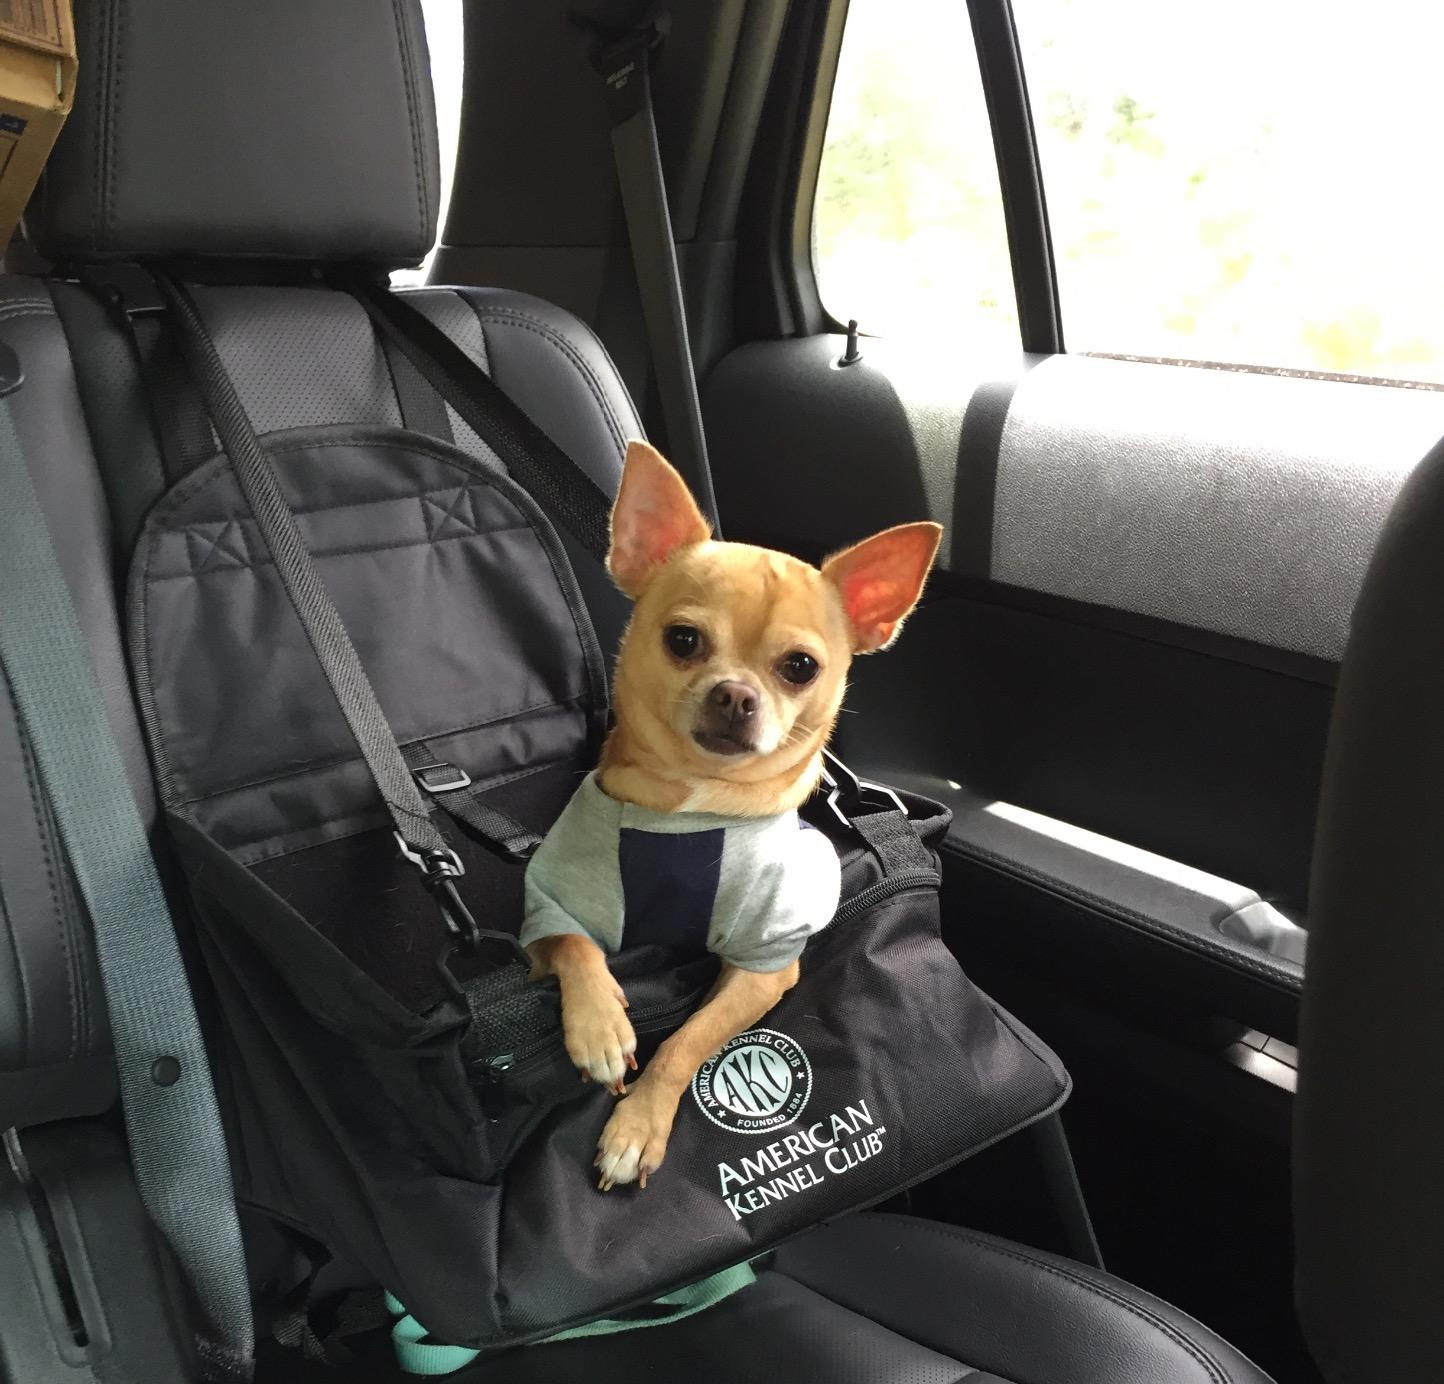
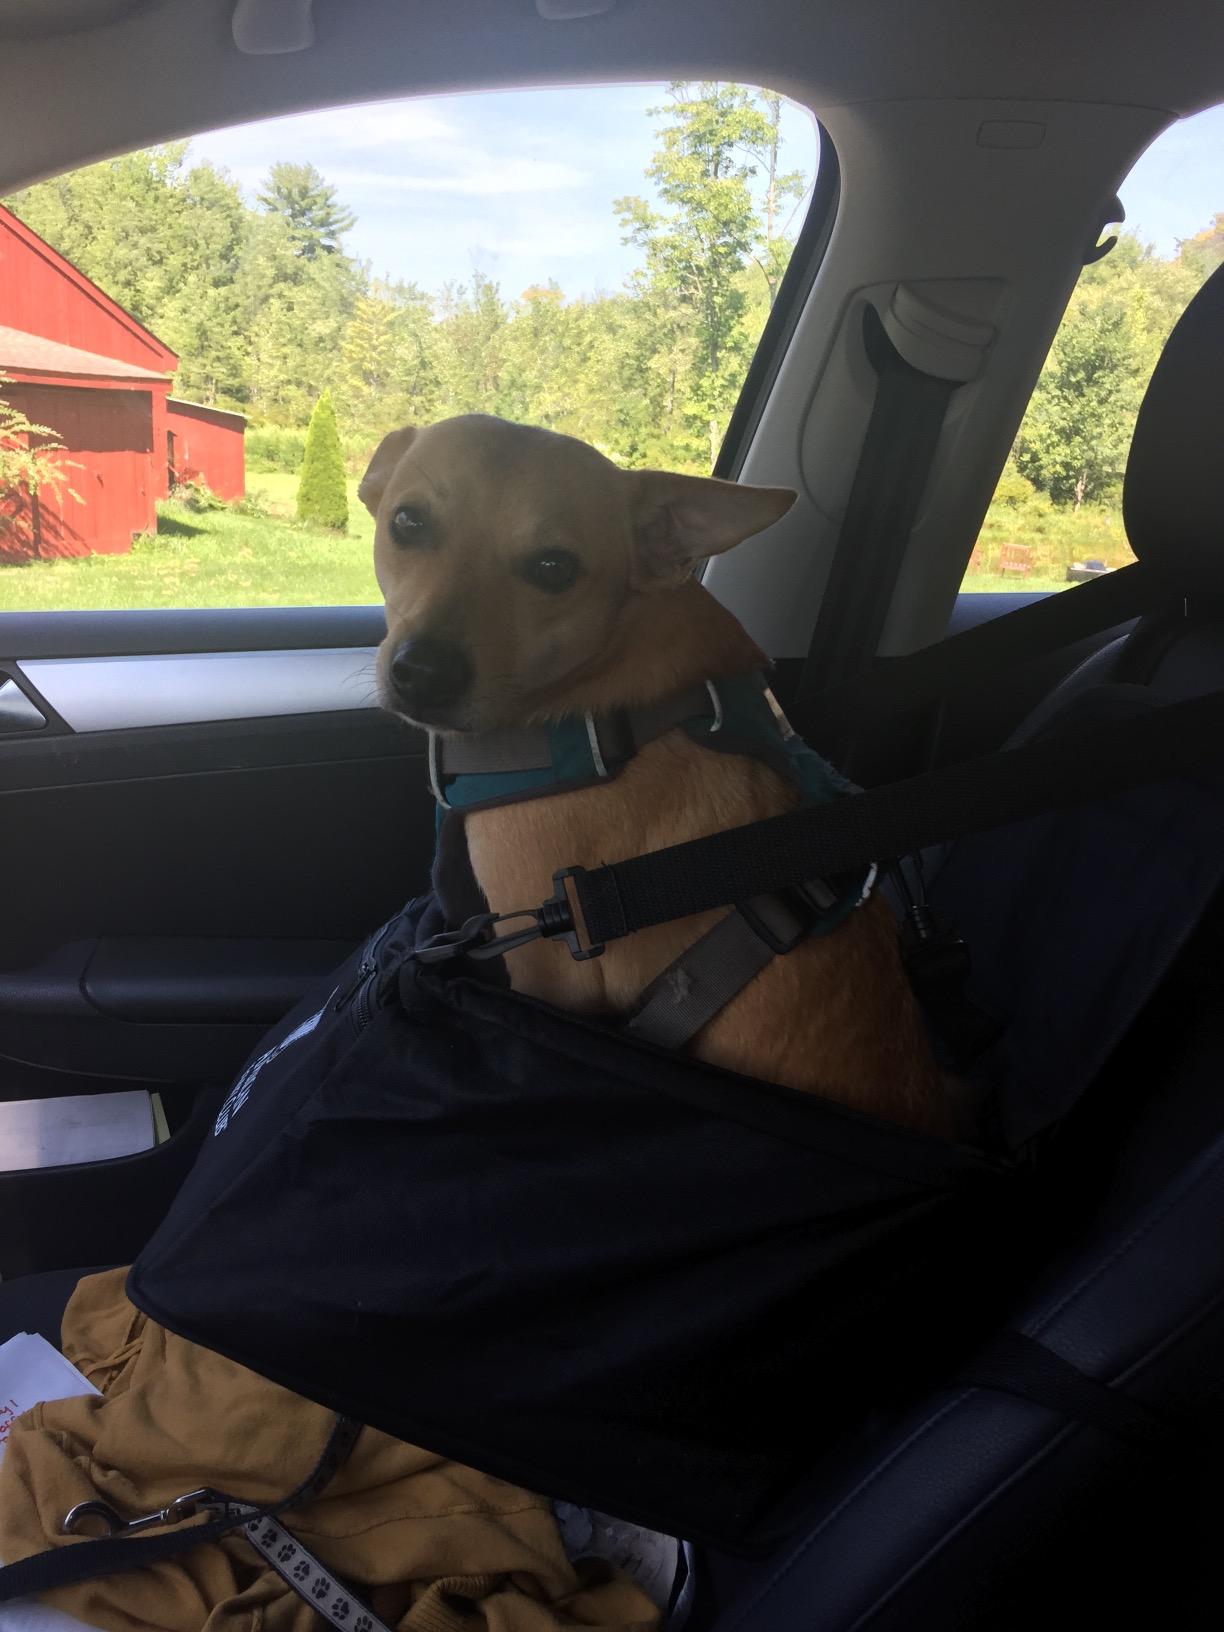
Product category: items_kennel
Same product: yes